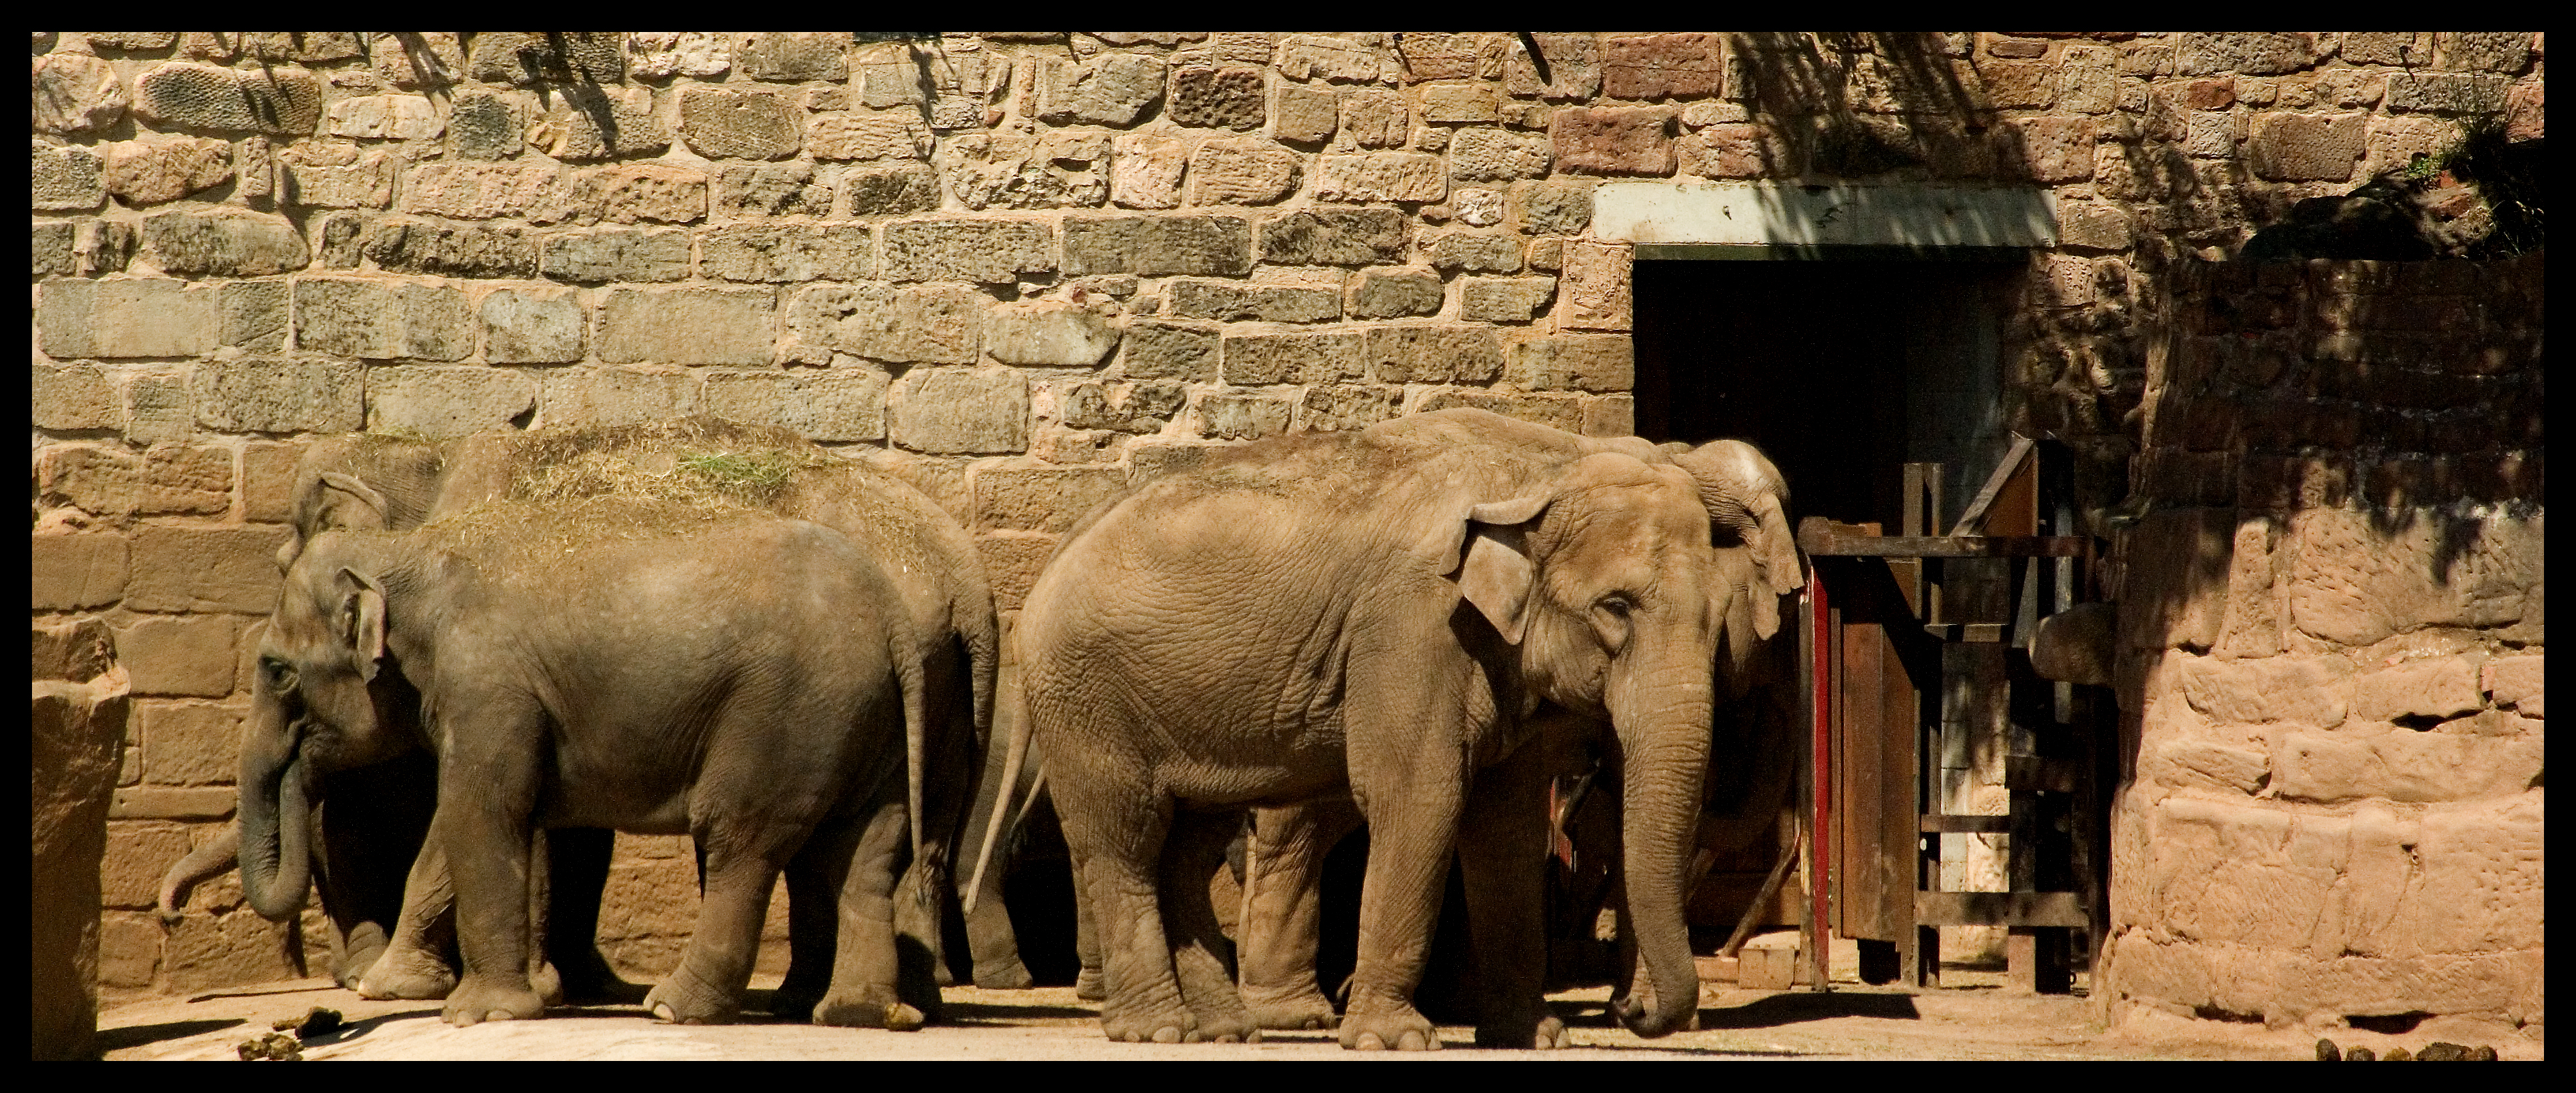
wildlife, zoo, herd, fauna, elephant, chester, animals, indian elephant, elephants and mammoths